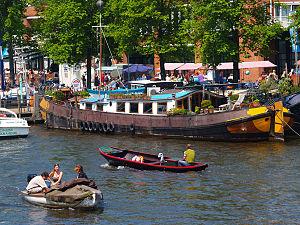
Une habitation flottante, ou maison bateau, est un type de logement flottant, aménagé sur un bateau, une péniche, ou une plateforme à flotteur, motorisée ou non, sur fleuve, lac, ou mer.